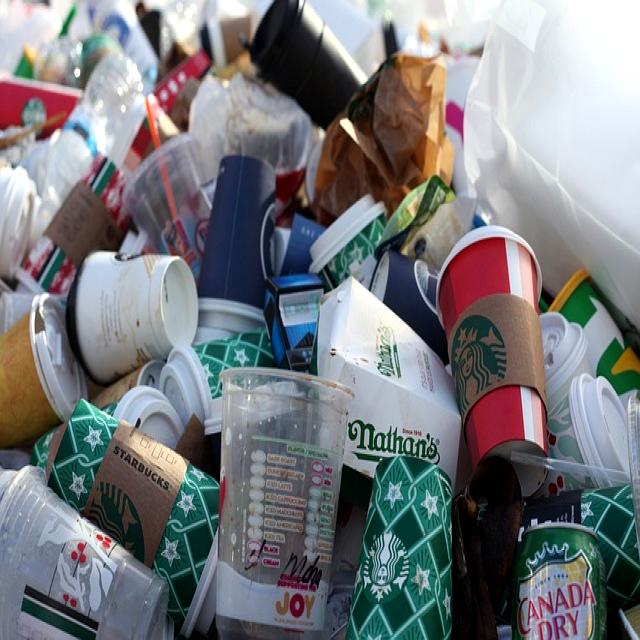
Label: Garbage